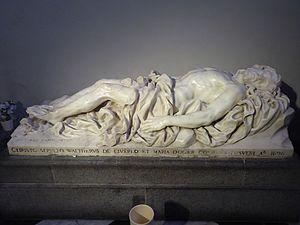
Sculpture réalisée en 1696 par Jean Delcour. Classé comme trésor de la Communauté Française le 26 mars 2010.
Jean Del Cour, né en 1627 puis baptisé le 13 août 1631 à Hamoir et décédé le 4 avril 1707 à Liège, est un sculpteur du courant baroque. Il est connu comme étant celui qui introduisit ce style dans la principauté de Liège et est considéré comme le plus fameux représentant de ce style en Wallonie.